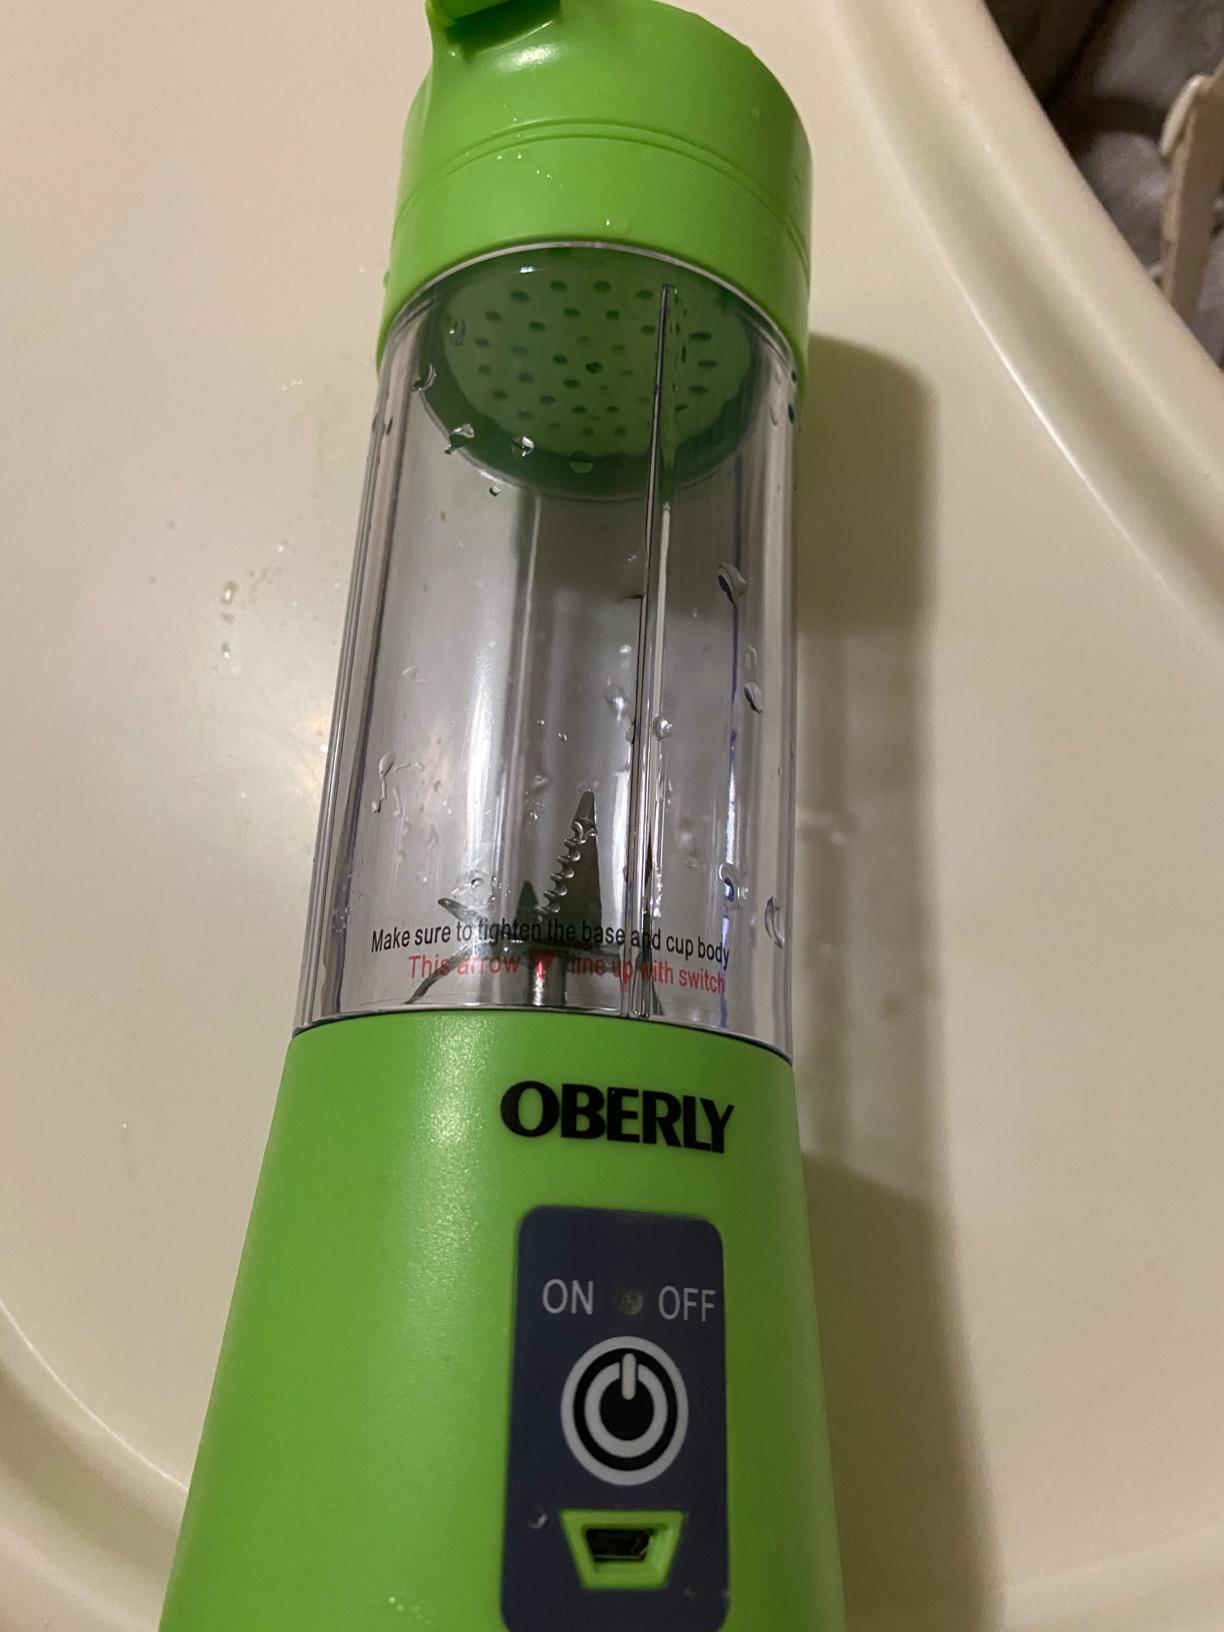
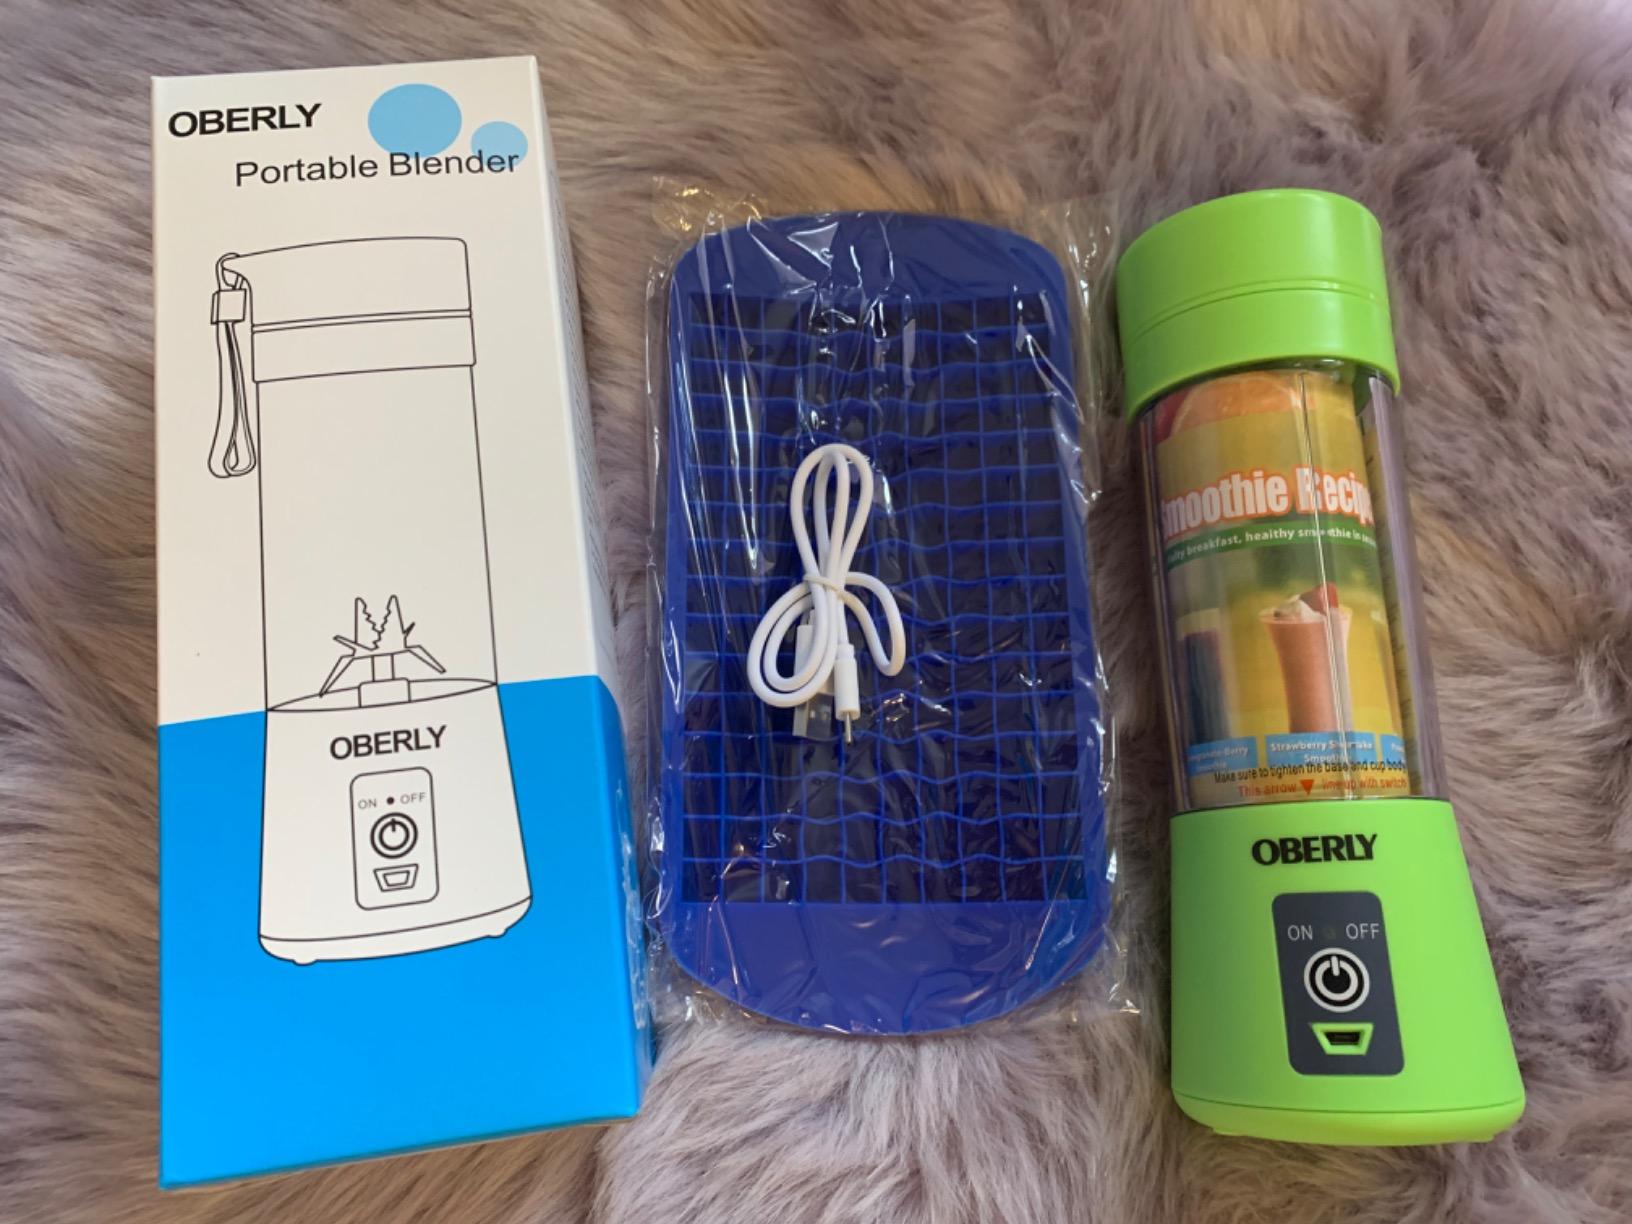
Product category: items_blender
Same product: yes